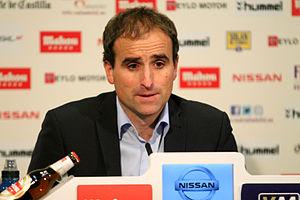
Jagoba Arrasate Elustondo, né le 22 avril 1978 à Berriatua, est un ancien footballeur espagnol reconverti en entraîneur.